Leandro Taub

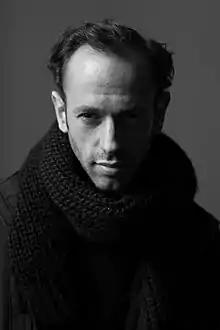
Leandro Taub in 2015

Leandro Taub is an Argentine actor, author, and motivational speaker who was born on May 5, 1983, in Buenos Aires and raised in Bariloche. As an actor, he debuted as the poet Enrique Lihn in Alejandro Jodorowsky's film Endless Poetry. He wrote 6 books, and one of them is Sabiduría Casera.